Nadezhda Kosintseva

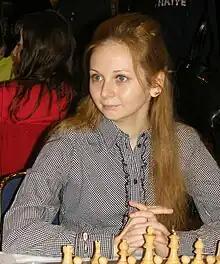
Kosintseva at the Dresden Olympiad, 2008

Nadezhda Anatolyevna Kosintseva (born 14 January 1985) is a Russian chess grandmaster. She was a member of the gold medal-winning Russian team in the Women's Chess Olympiads of 2010 and 2012, and in the Women's European Team Chess Championships of 2007, 2009 and 2011.